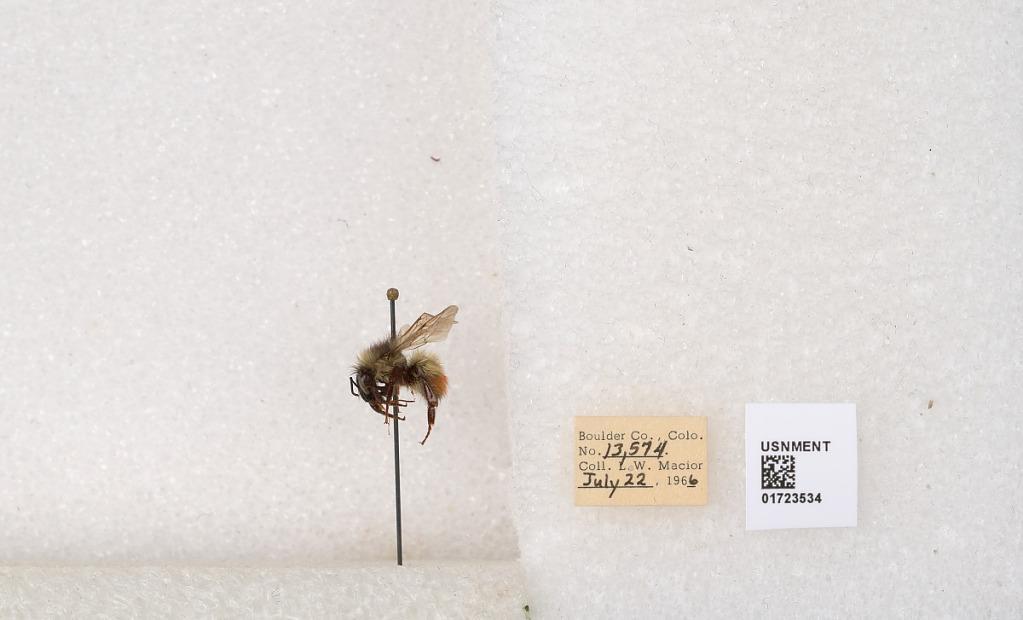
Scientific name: Bombus flavifrons Cresson
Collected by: L. Macior
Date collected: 1966-7-22
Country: United States
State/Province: Colorado
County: Boulder
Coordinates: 40.0925, -105.358